Goose Gossage

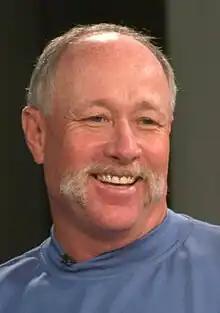
Gossage in 2007

Richard Michael "Goose" Gossage (born July 5, 1951) is an American former professional baseball pitcher who played 22 seasons in Major League Baseball (MLB) between 1972 and 1994. He pitched for nine different teams, spending his best years with the New York Yankees and San Diego Padres.